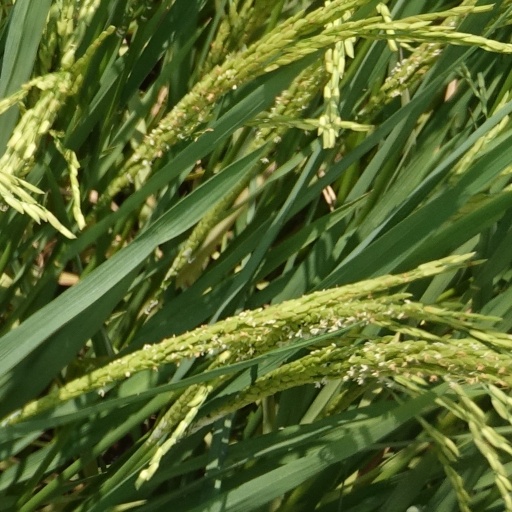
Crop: rice